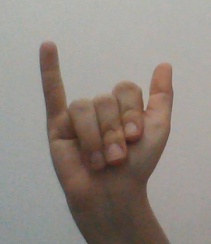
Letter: ya